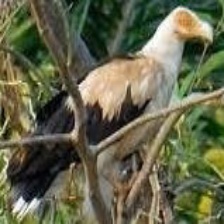
Species: PALM NUT VULTURE
Scientific name: GYPOHIERAX ANGOLENSIS
ImageNet parent category: vulture